Vampire Junction

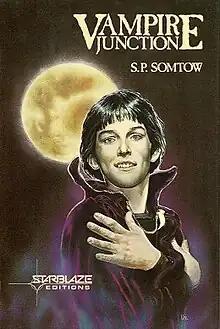
First edition (publ. Starblaze)

Vampire Junction is a horror novel by Thai writer S. P. Somtow, published in 1984. It is the first in a series about Timmy Valentine, a 12-year-old rock star who is actually a 2,000-year-old vampire. Unpublished for many years and rejected by over two dozen publishers, the novel uses a novel narrative technique inspired by the rapid intercutting of MTV music videos, and features a high level of the imagery from "splatter" films. Later, the book was published by Berkley/Ace and Tor Books, and has remained in print ever since.